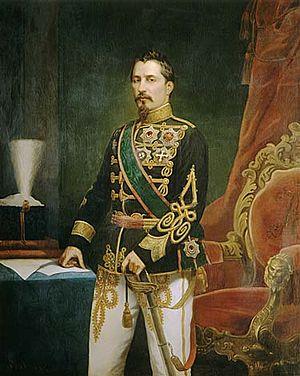
Alexandru Ioan Cuza, le premier souverain de la Roumanie unie. Galego: Alexandru Ioan Cuza. עברית: אלכסנדרו יואן קוזה. אלכסנדרו יואן קוזה, הדומניטור הראשון. אלכסנדרו יואן קוזה, מייסד אוניברסיטת בוקרשט. Bahasa Indonesia: Alexandru Ioan Cuza. Italiano: Cuza in un ritratto di metà Ottocento. 日本語: アレクサンドル・ヨアン・クザ. Latina: Princeps Cuza. Bahasa Melayu: Putera Alexandru Ioan Cuza. Norsk bokmål: I 1859 valgte rumenerne Alexandru Ioan Cuza som deres hersker (Domnitor), i både Moldavia og Valakia. Polski: Aleksander Jan Cuza. Português: Alexandre João Cuza. Türkçe: Romanya Prensi Alexandru Cuza.